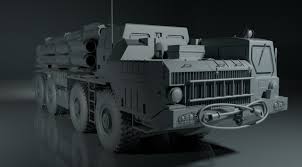
Label: Self Propelled Artillery